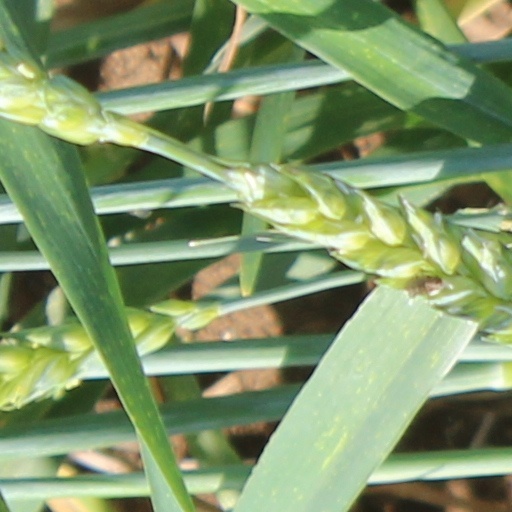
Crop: wheat